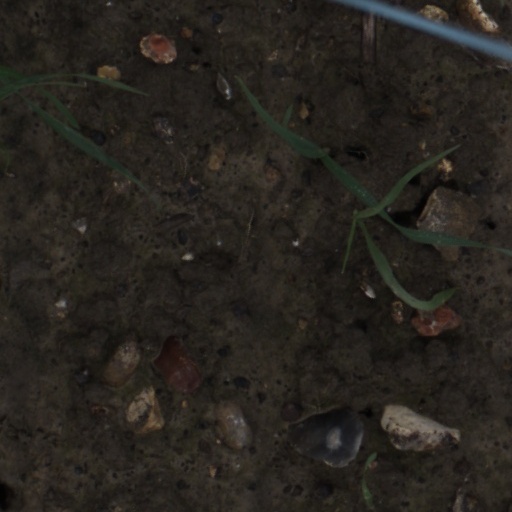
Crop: wheat